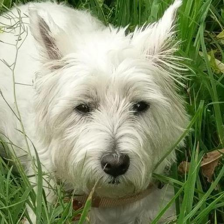
Label: animals